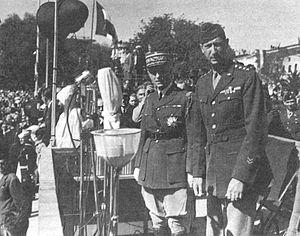
Auguste Paul Charles Albert Noguès est un général français de la Seconde Guerre mondiale. En 1942, il est résident général de la France au Maroc, sous l'autorité du général Juin, commandant en chef des forces françaises d’Afrique française du Nord de 1939 à 1943.